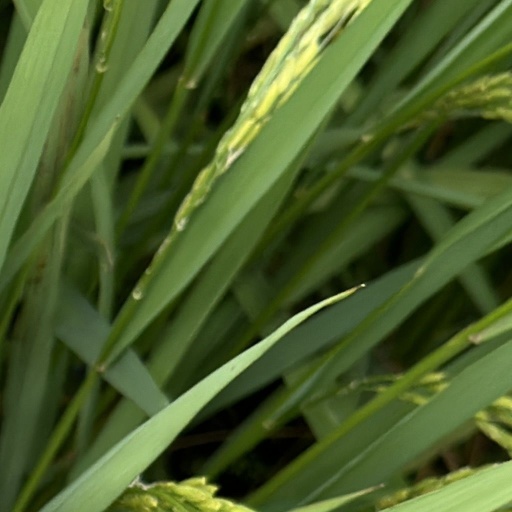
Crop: rice